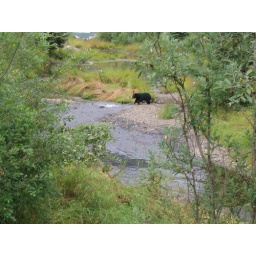
Spotting a bear salmon fishing in Juneau, AK at the Mendenhall Glacier.